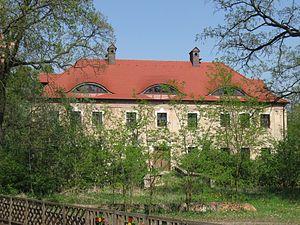
Czciradz est un village polonais de la gmina de Kożuchów dans la powiat de Nowa Sól de la voïvodie de Lubusz dans l'ouest de la Pologne.